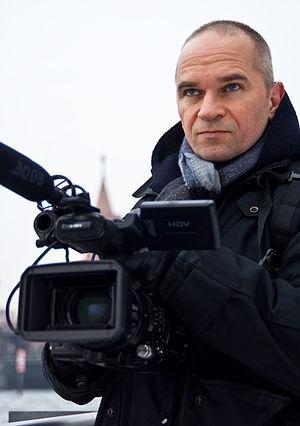
Jakob Schäuffelen est un réalisateur et scénariste allemand.